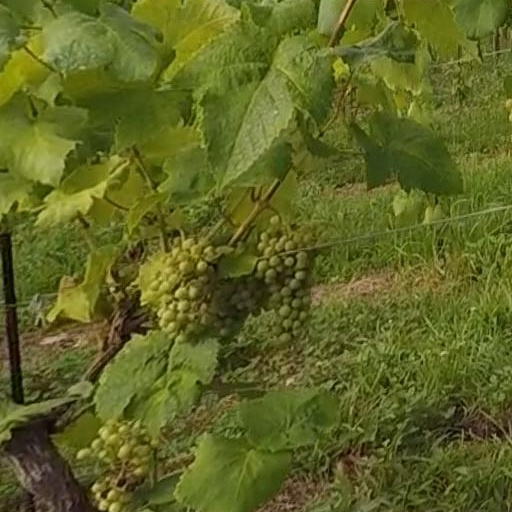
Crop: grape